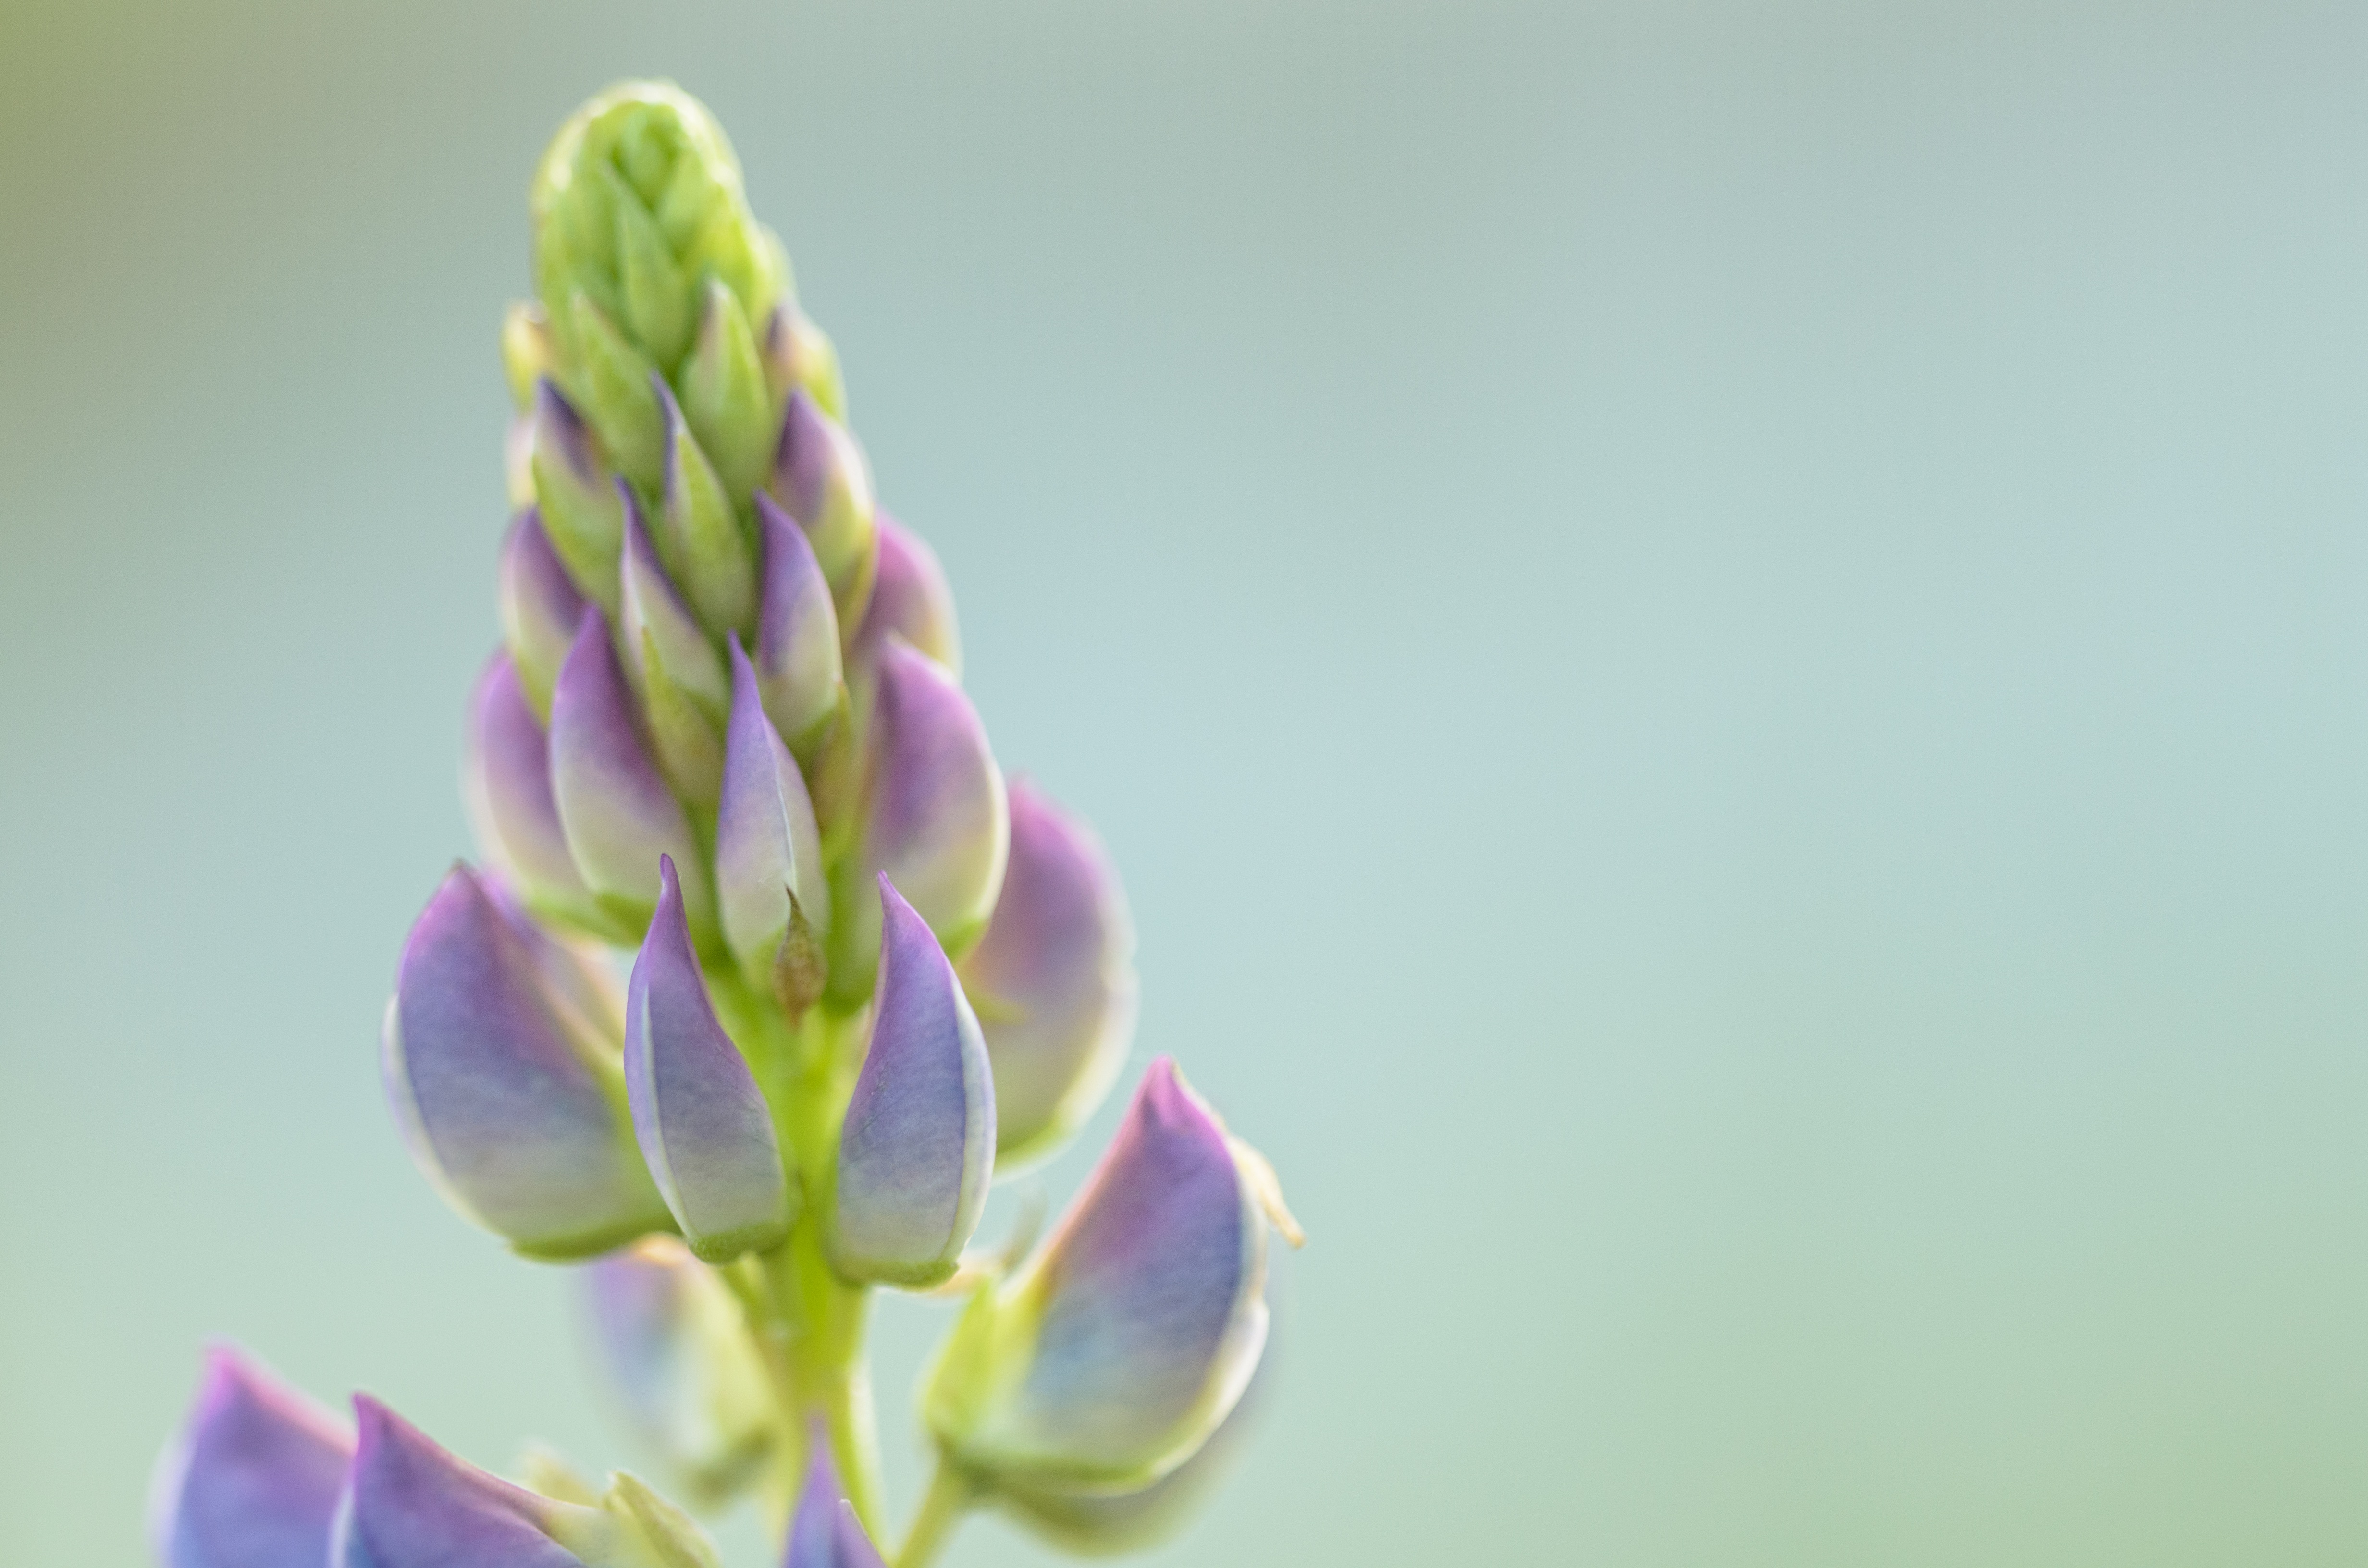
nature, grass, blossom, plant, field, meadow, flower, purple, petal, bloom, summer, floral, wild, foliage, spring, green, natural, botany, blooming, blue, colorful, garden, pink, flora, season, wildflower, close up, outdoors, sunny, violet, springtime, soft, bud, lupine, blossoming, flowering, lupinus, macro photography, flowering plant, plant stem, land plant